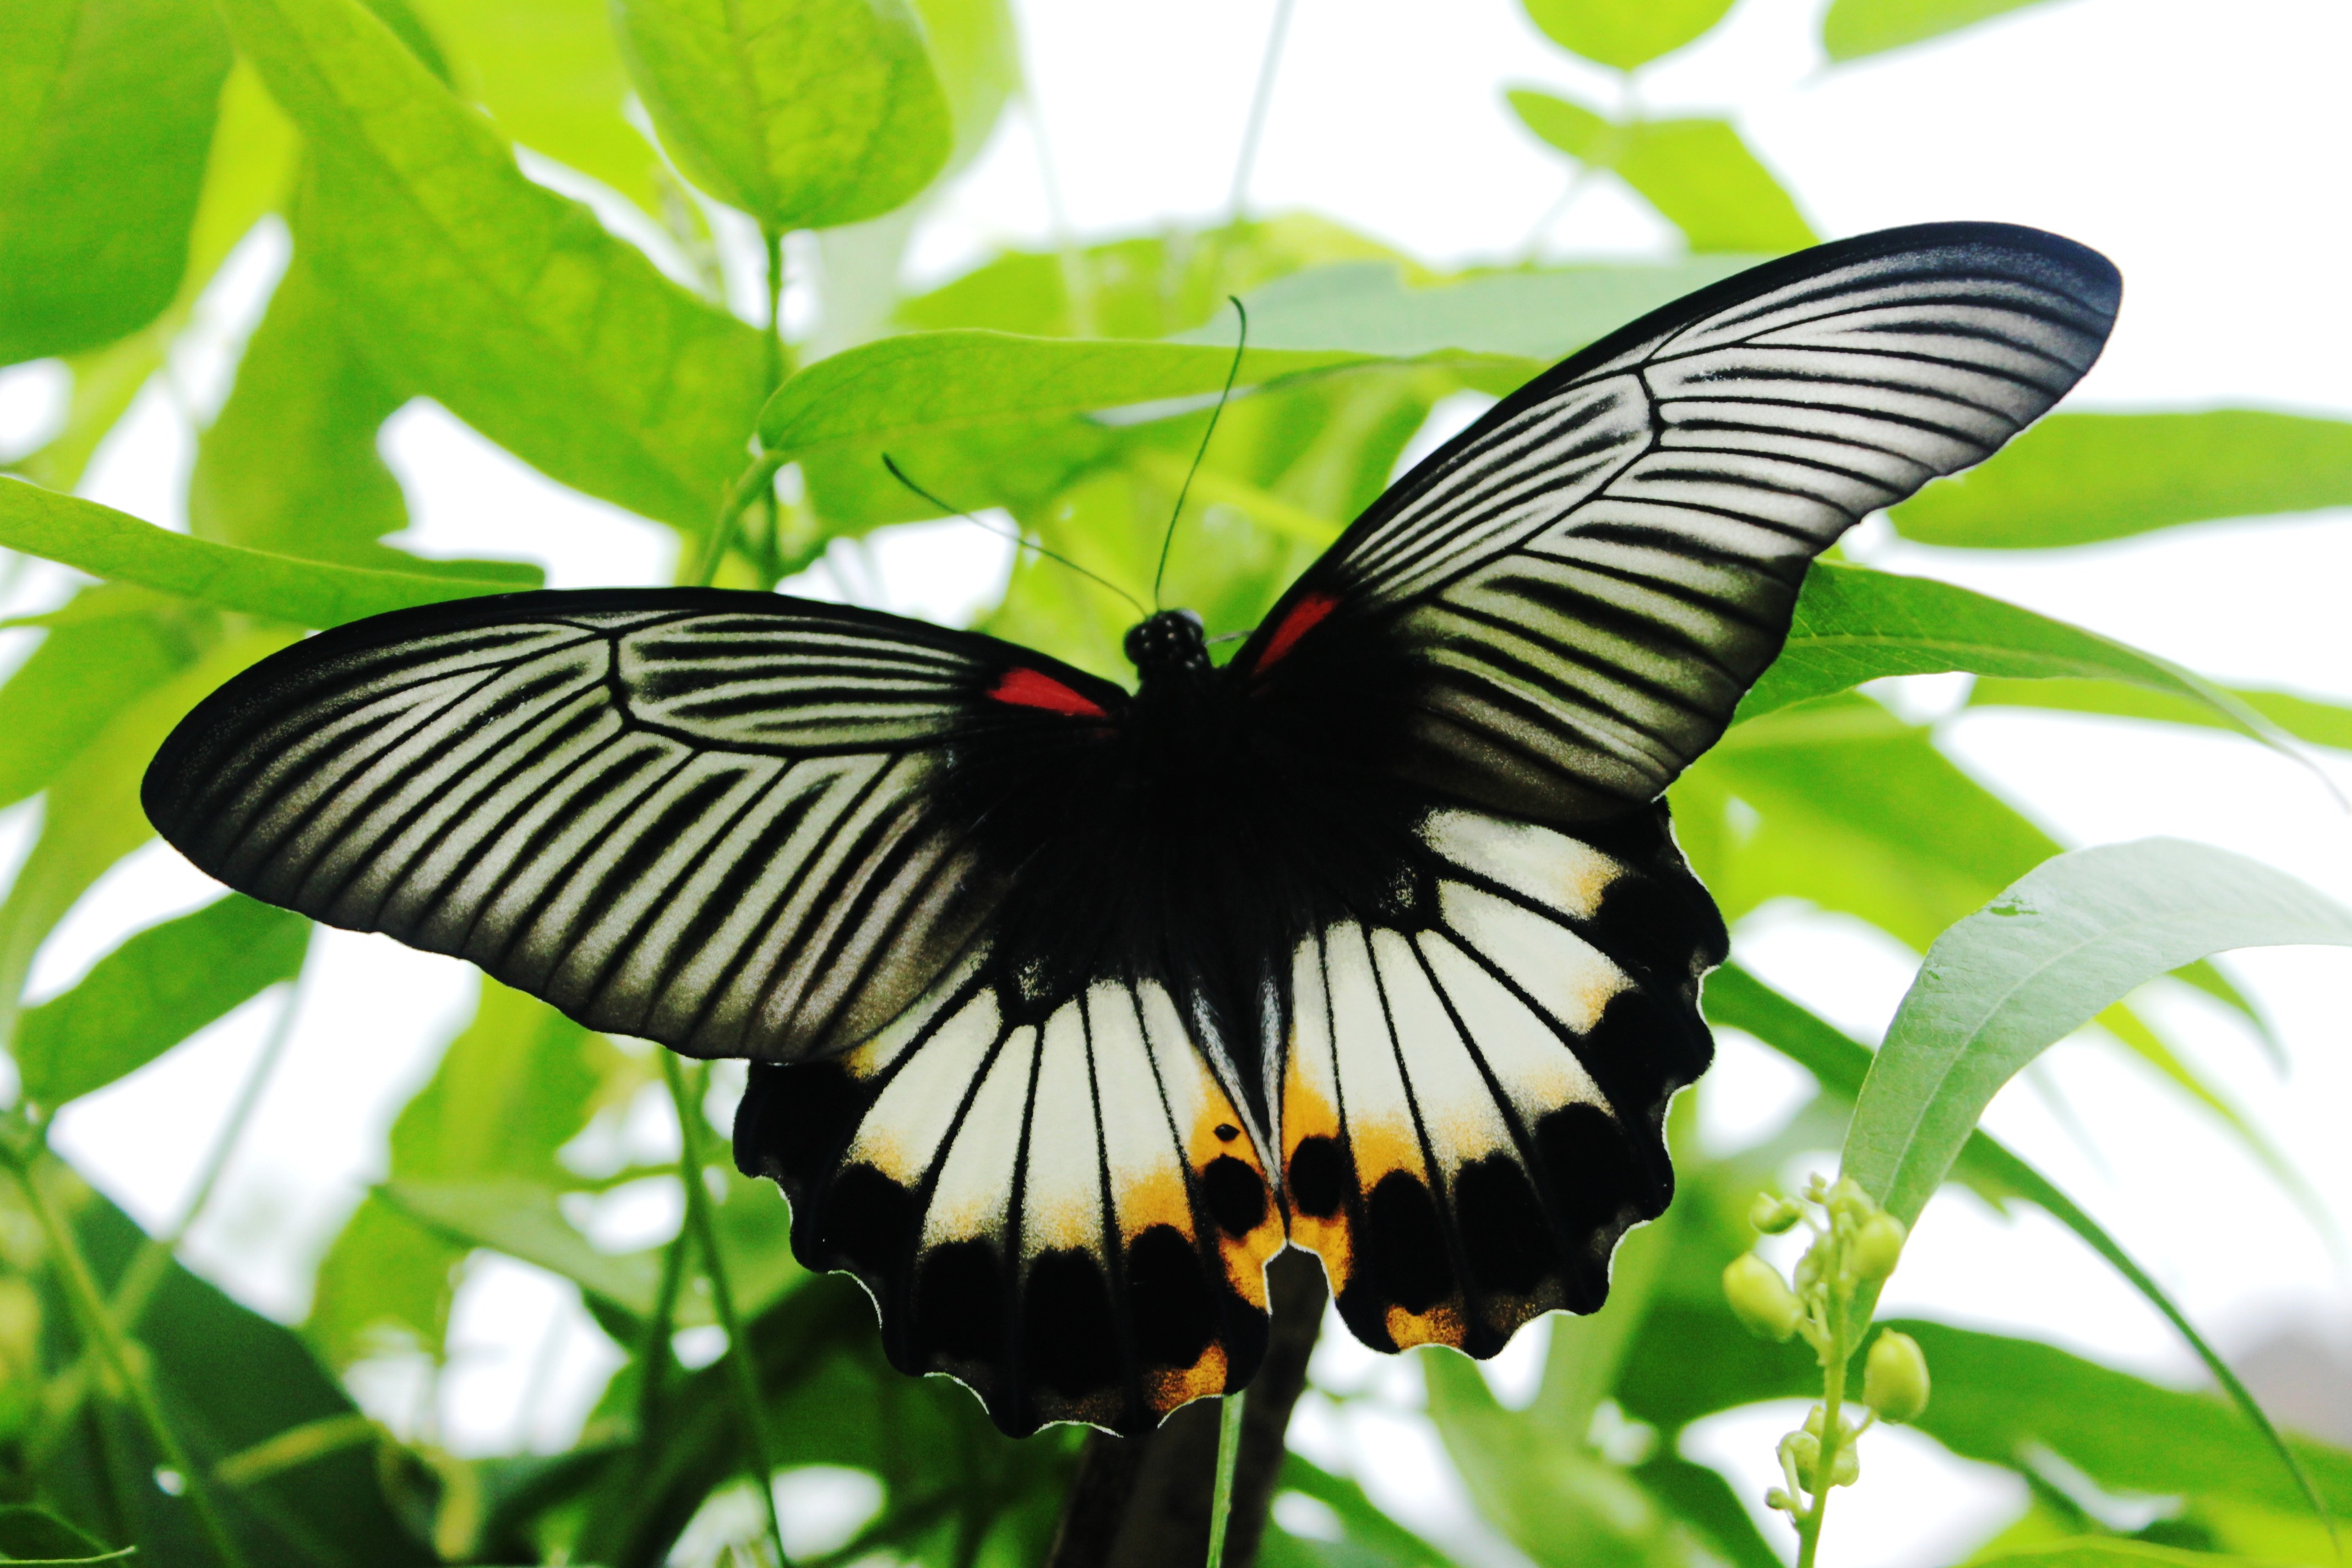
nature, wing, white, flower, animal, fly, insect, butterfly, black, fauna, invertebrate, monarch butterfly, arthropod, pollinator, moths and butterflies, colias